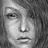
Emotion: neutral